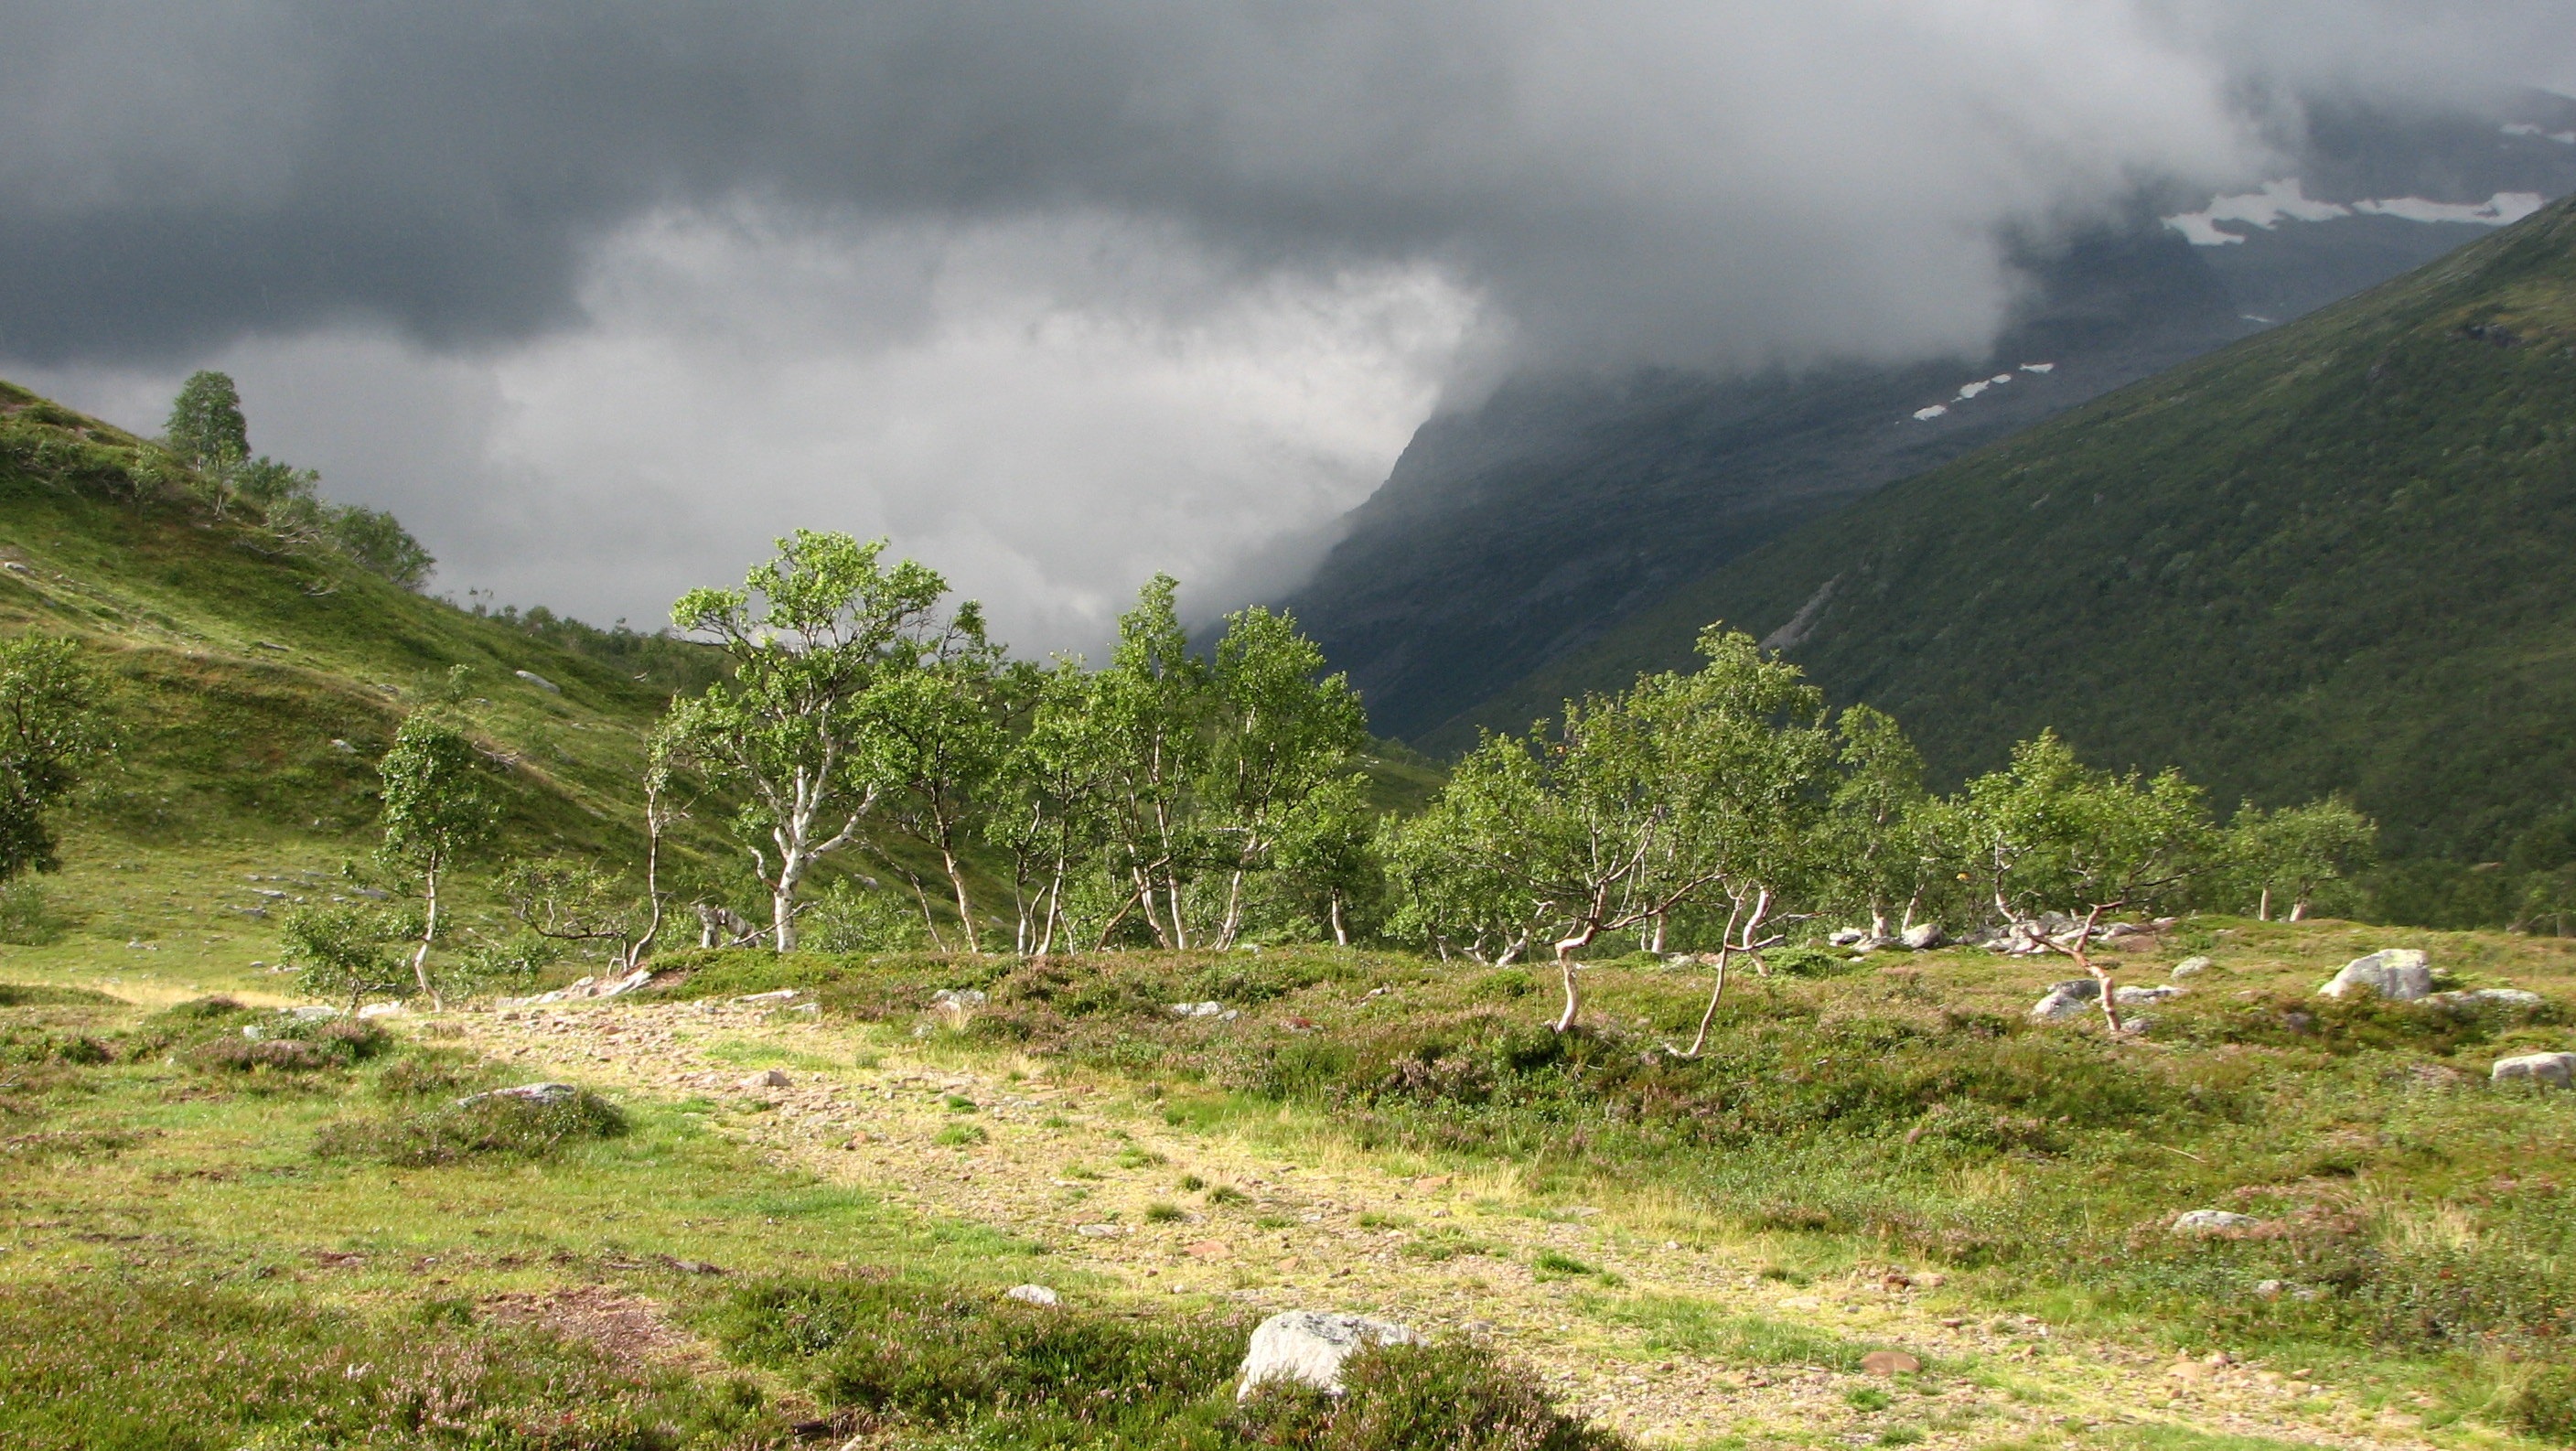
landscape, wilderness, mountain, meadow, hill, valley, mountain range, weather, highland, ridge, alps, plateau, fell, loch, norway, rural area, mountain pass, geographical feature, mountainous landforms, geological phenomenon, trollheimen, trollhetta